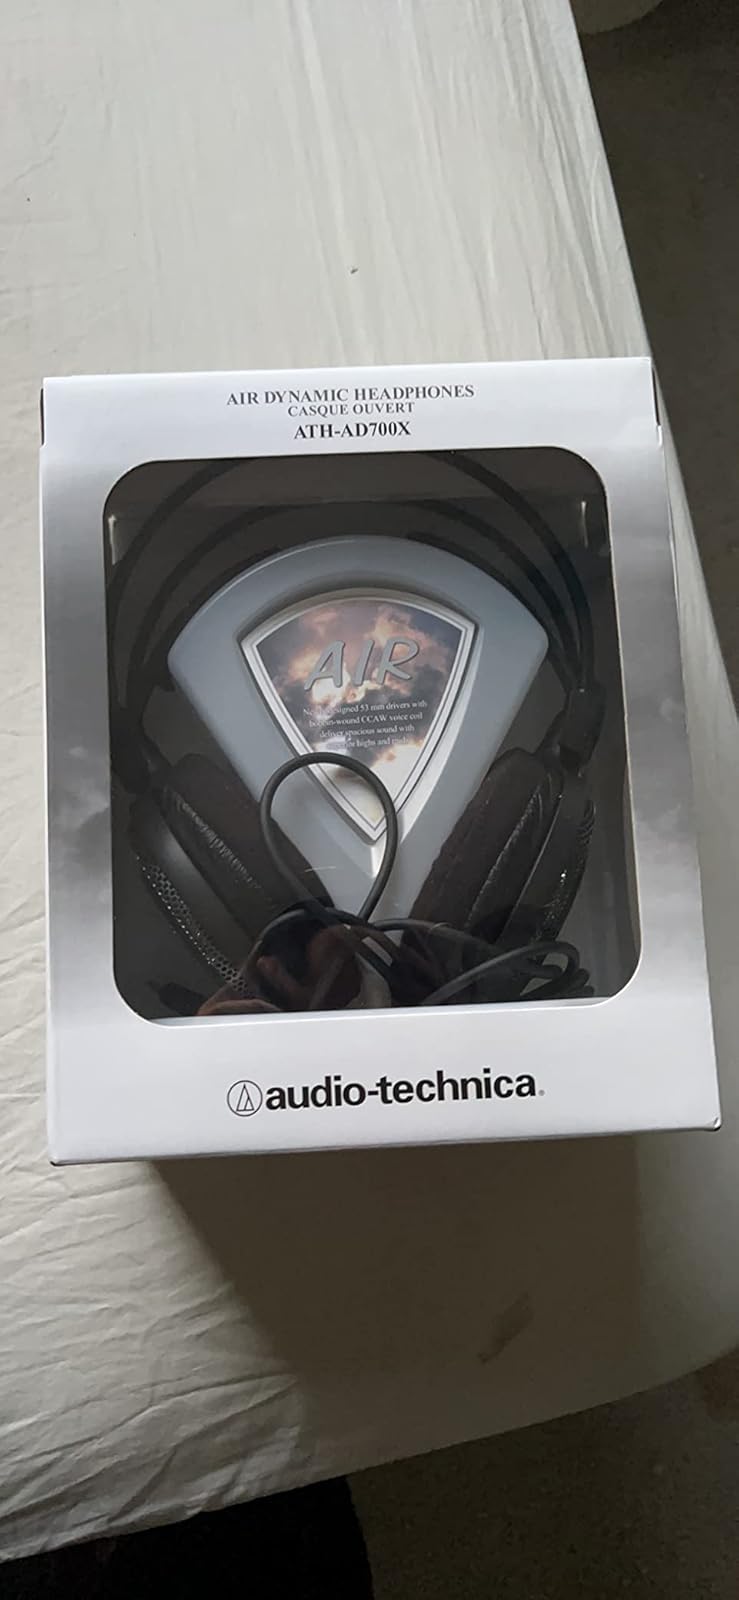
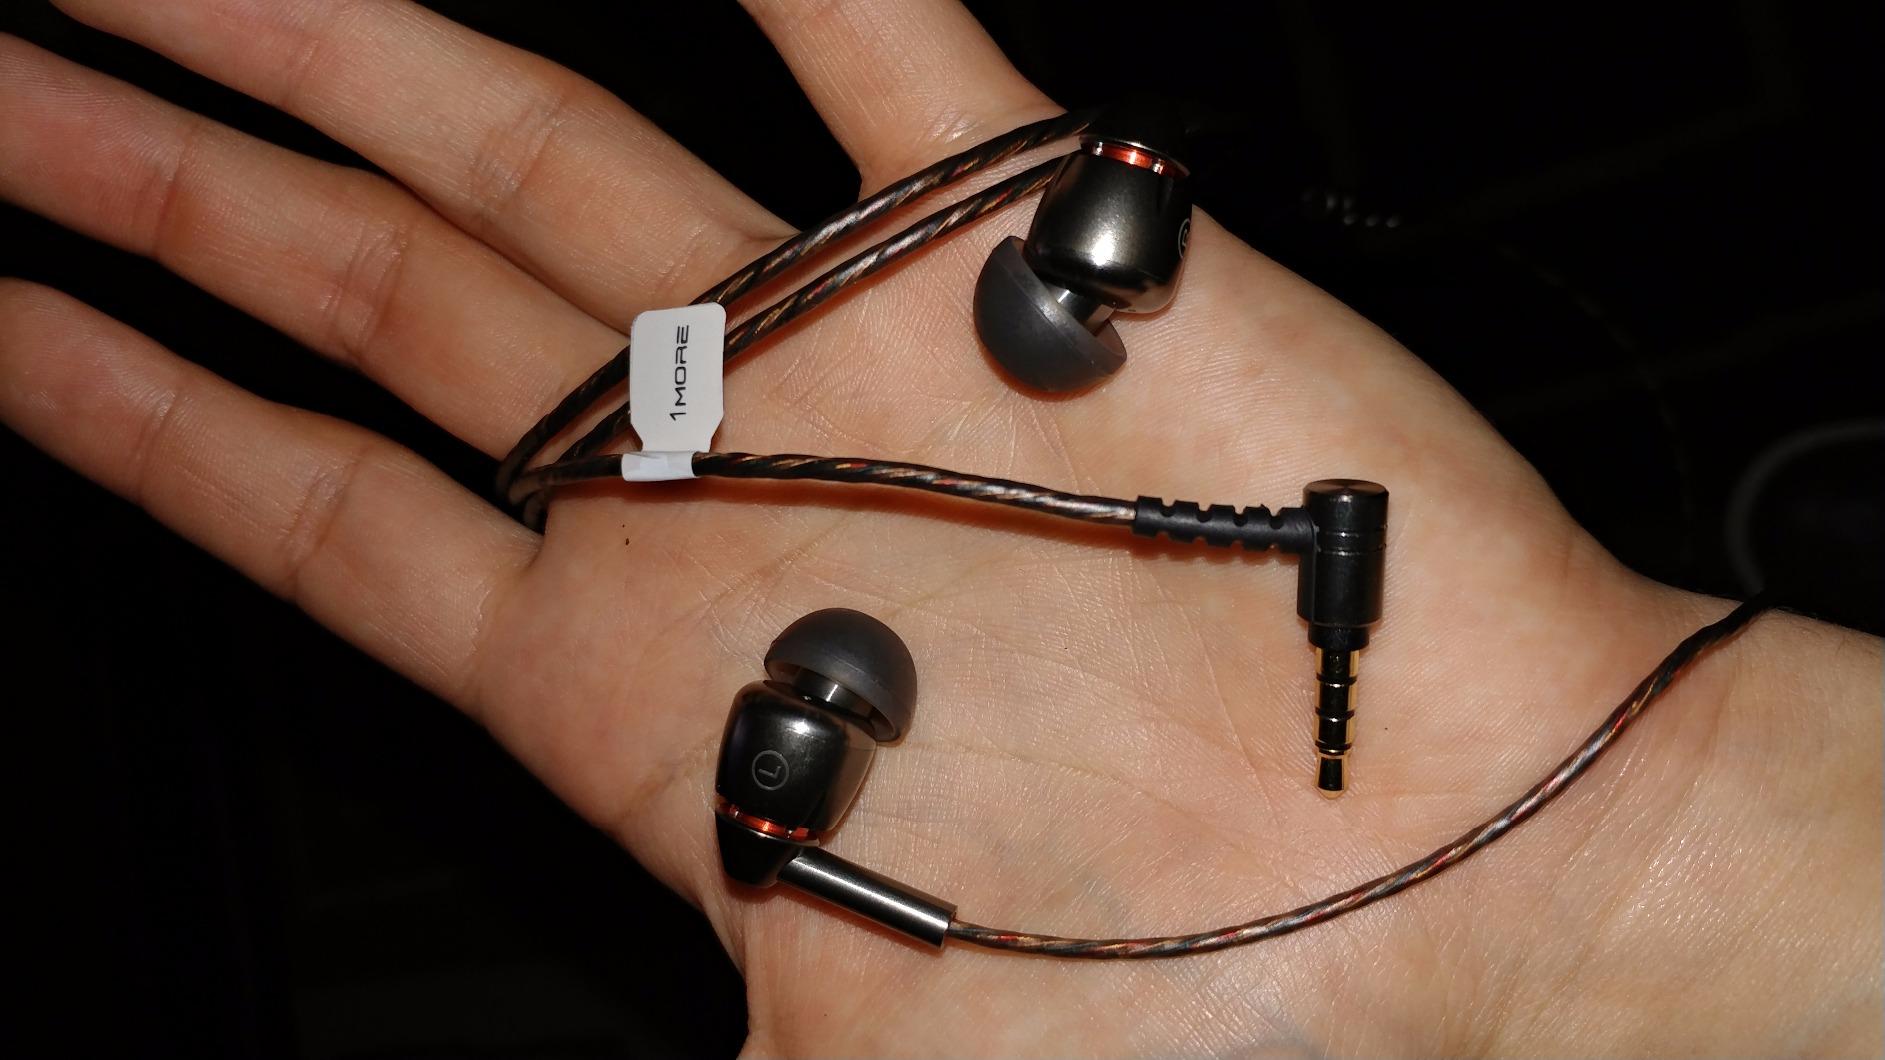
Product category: headphones
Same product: no